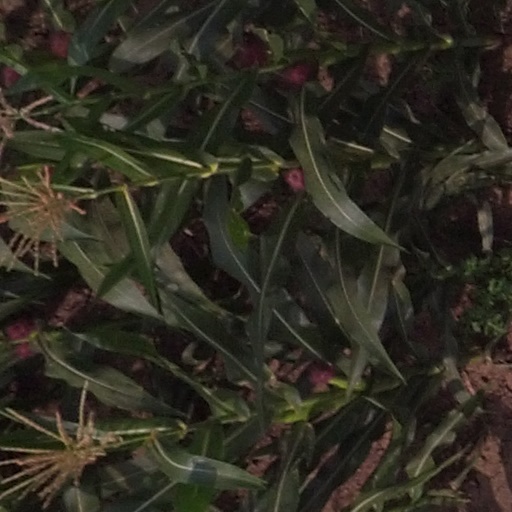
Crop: maize; corn